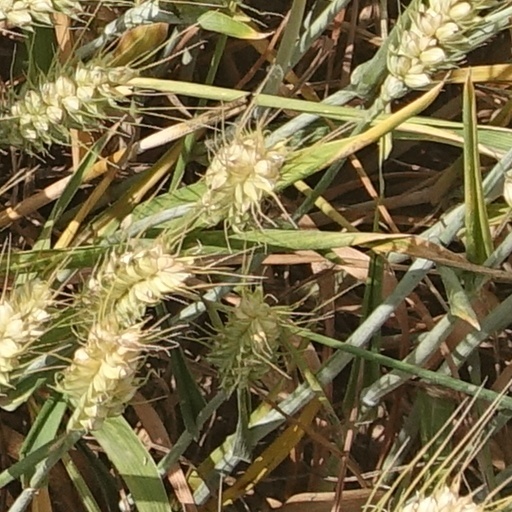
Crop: wheat